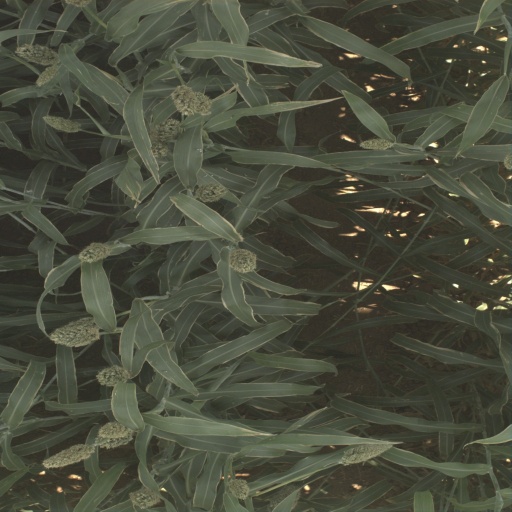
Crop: sorghum